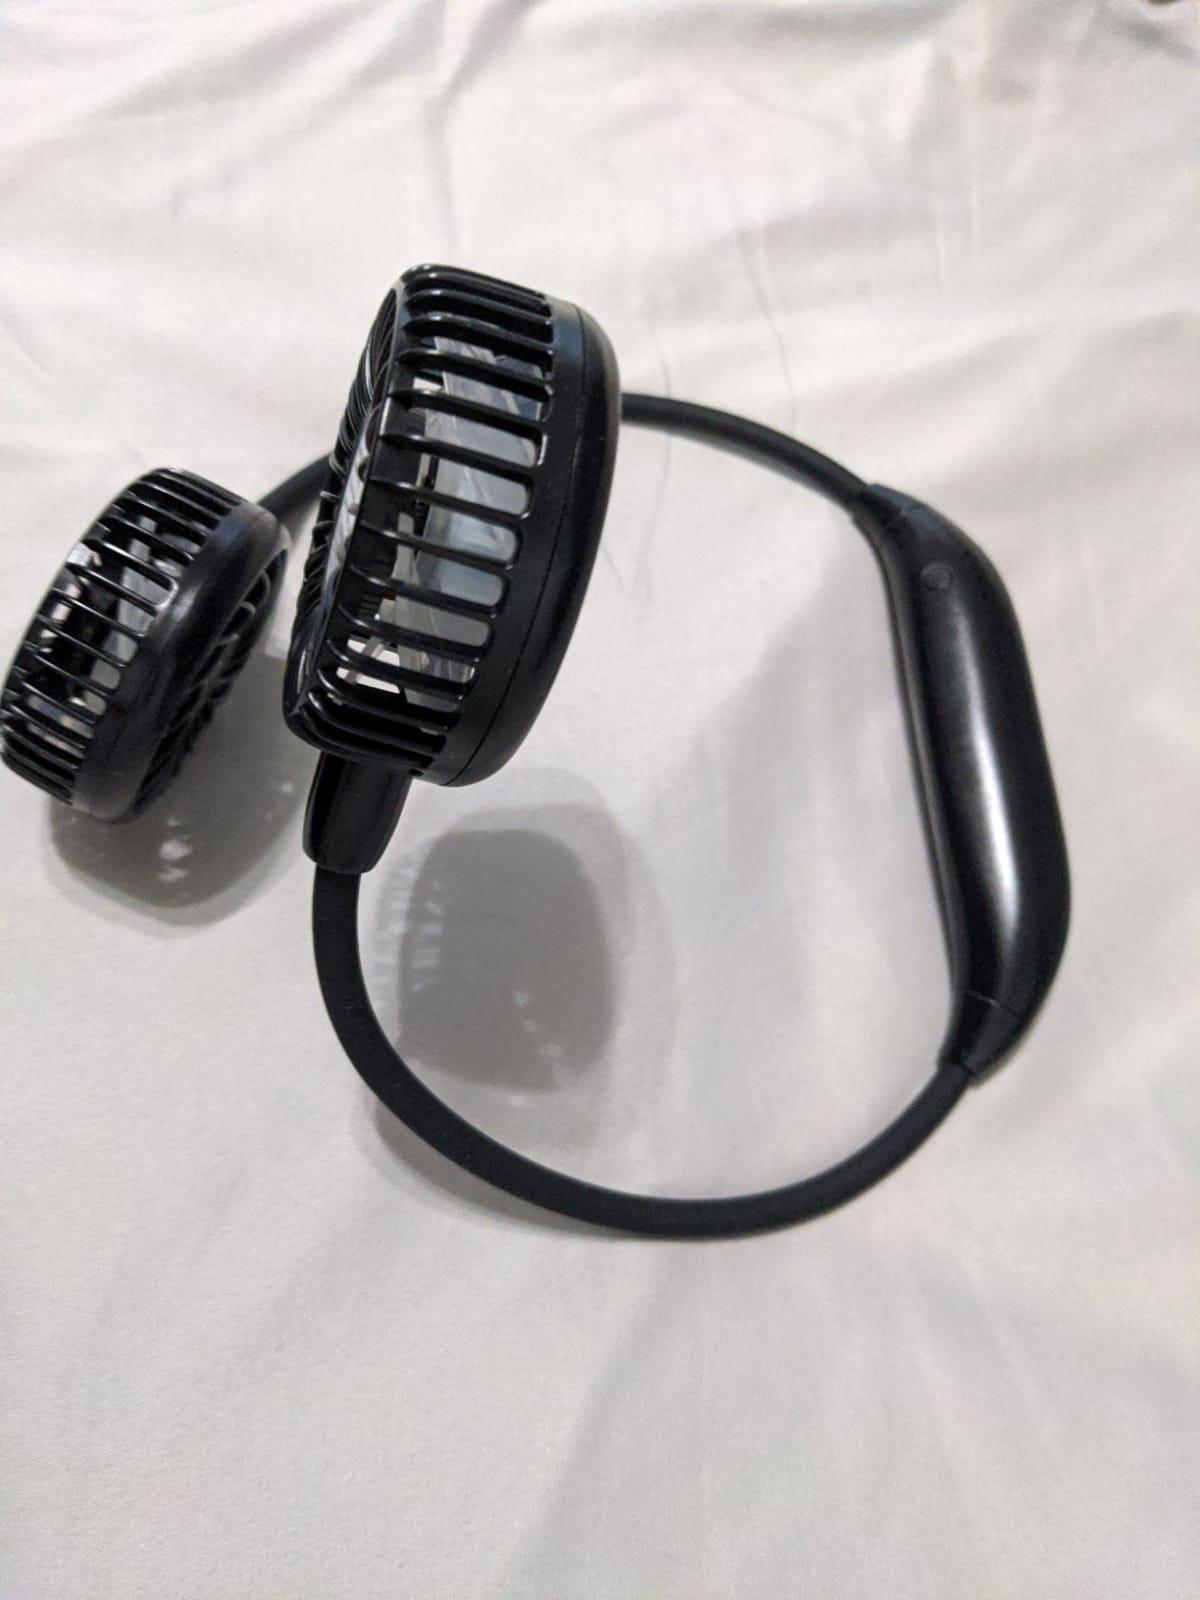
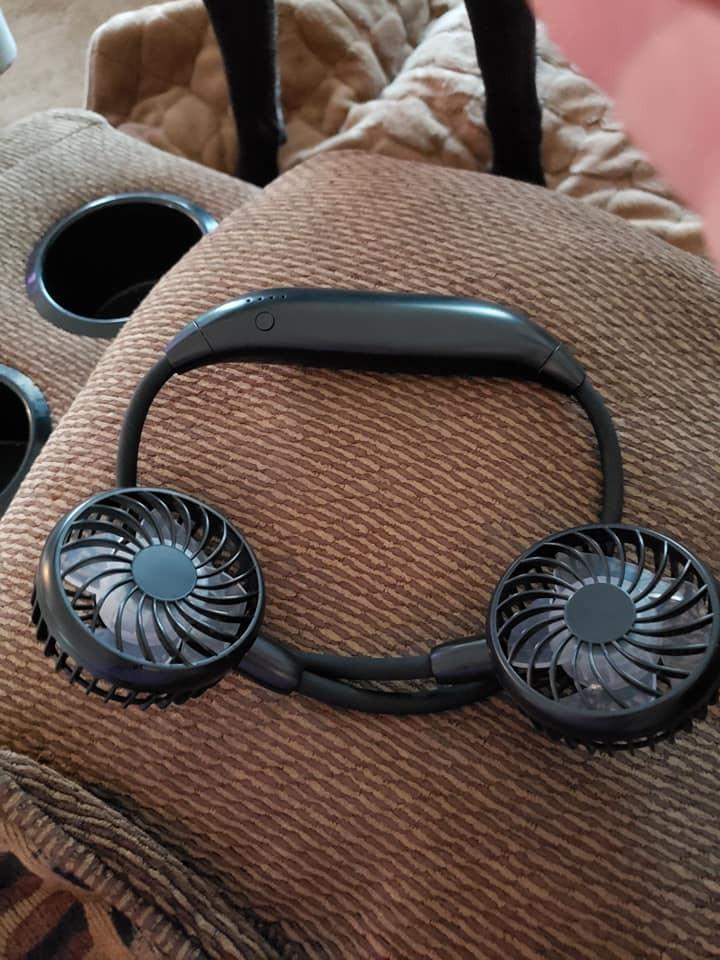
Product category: fan
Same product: yes